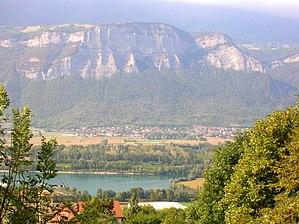
Carrière silico-calcaire d’origine fluviale de SMAG au Grand Pré. Panorama depuis Le Champ-près-Froges, Isère, AuRA, France.
Lumbin est une commune française située dans le département de l'Isère en région Auvergne-Rhône-Alpes.